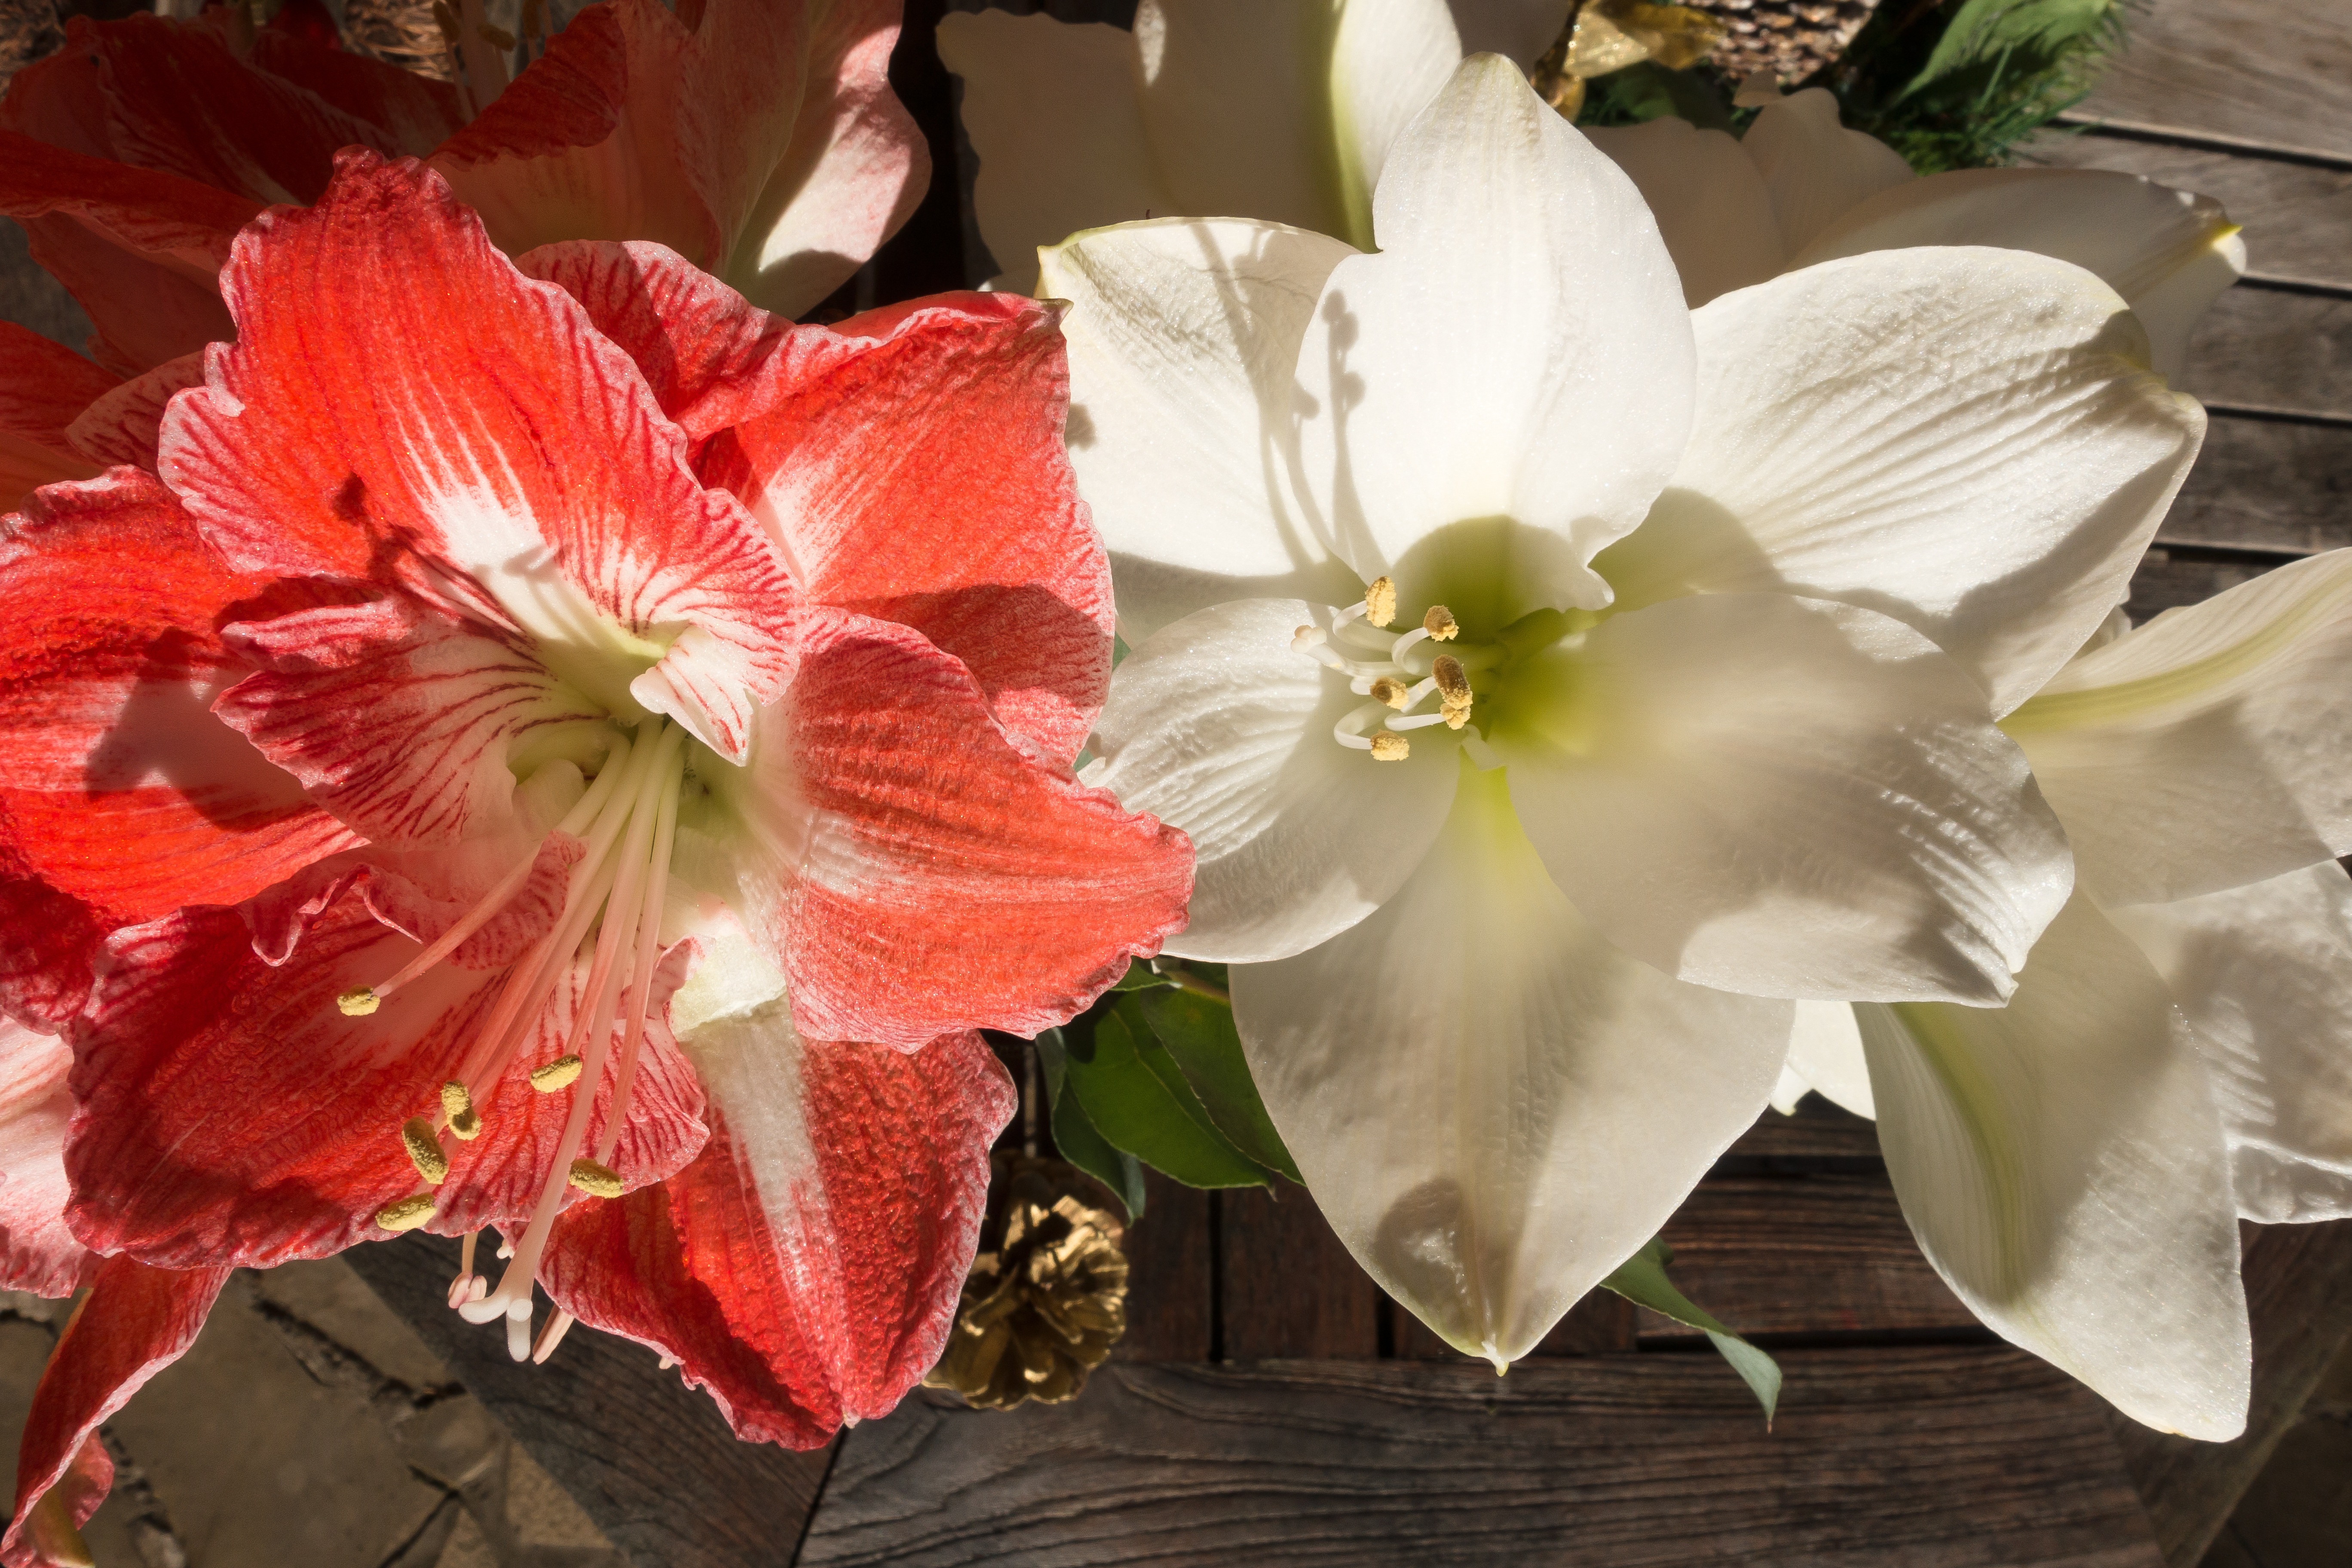
blossom, plant, white, flower, petal, bloom, bouquet, red, botany, christmas, flora, lily, floristry, gorgeous, amaryllis, inflorescence, flowering plant, amaryllis plant, hippeastrum, land plant, amaryllis belladonna